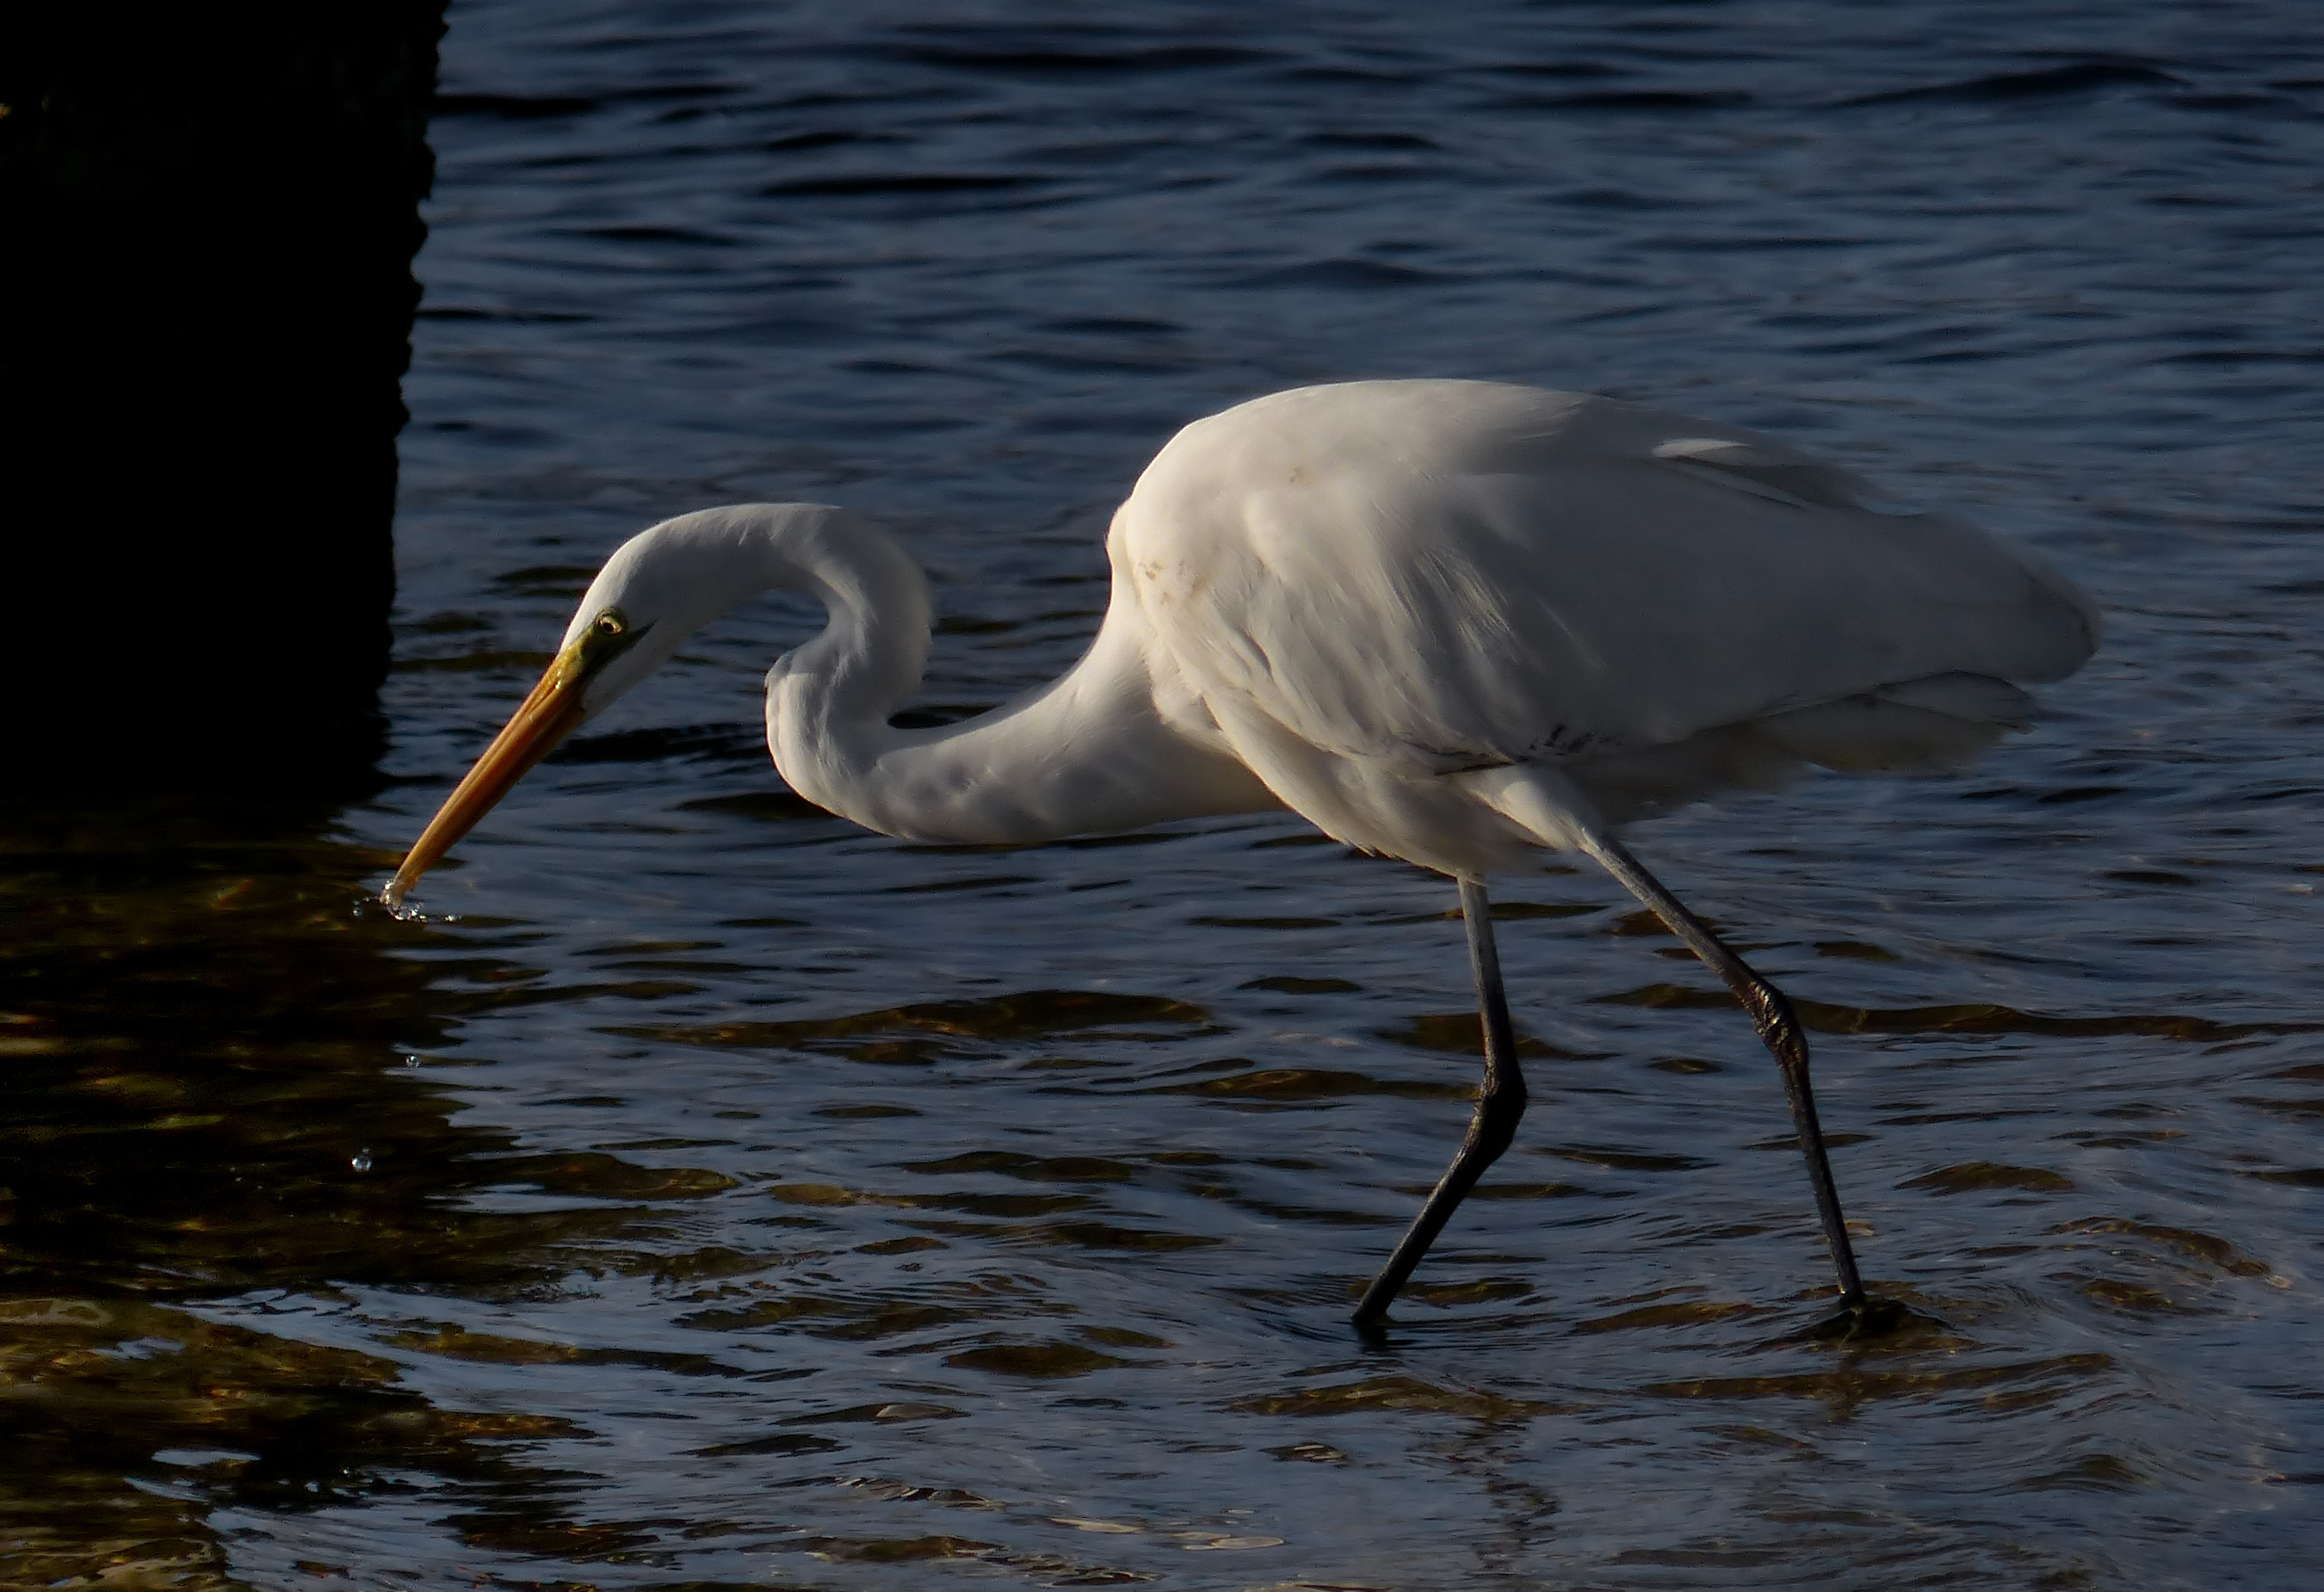
bird, wing, wildlife, reflection, beak, fauna, vertebrate, lumixfz200, egret, heron, flickrsbestcreatures, water bird, great egret